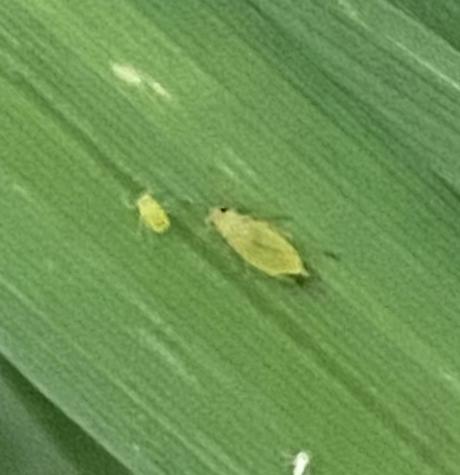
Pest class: cereal_grass_aphid